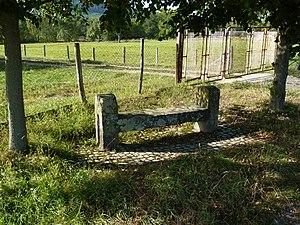
Linteau-siège près de Marmoutier